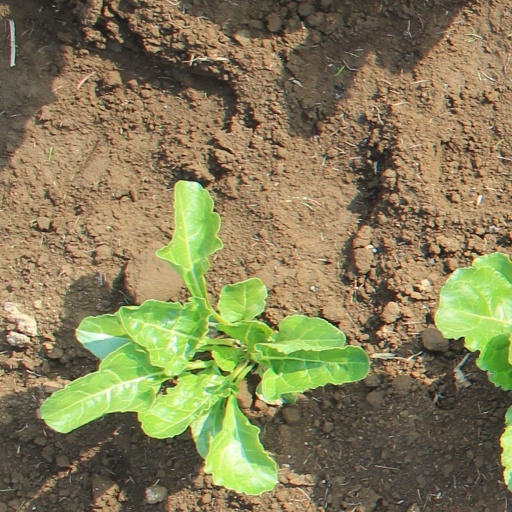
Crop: sugar beet